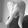
ASL letter: Q